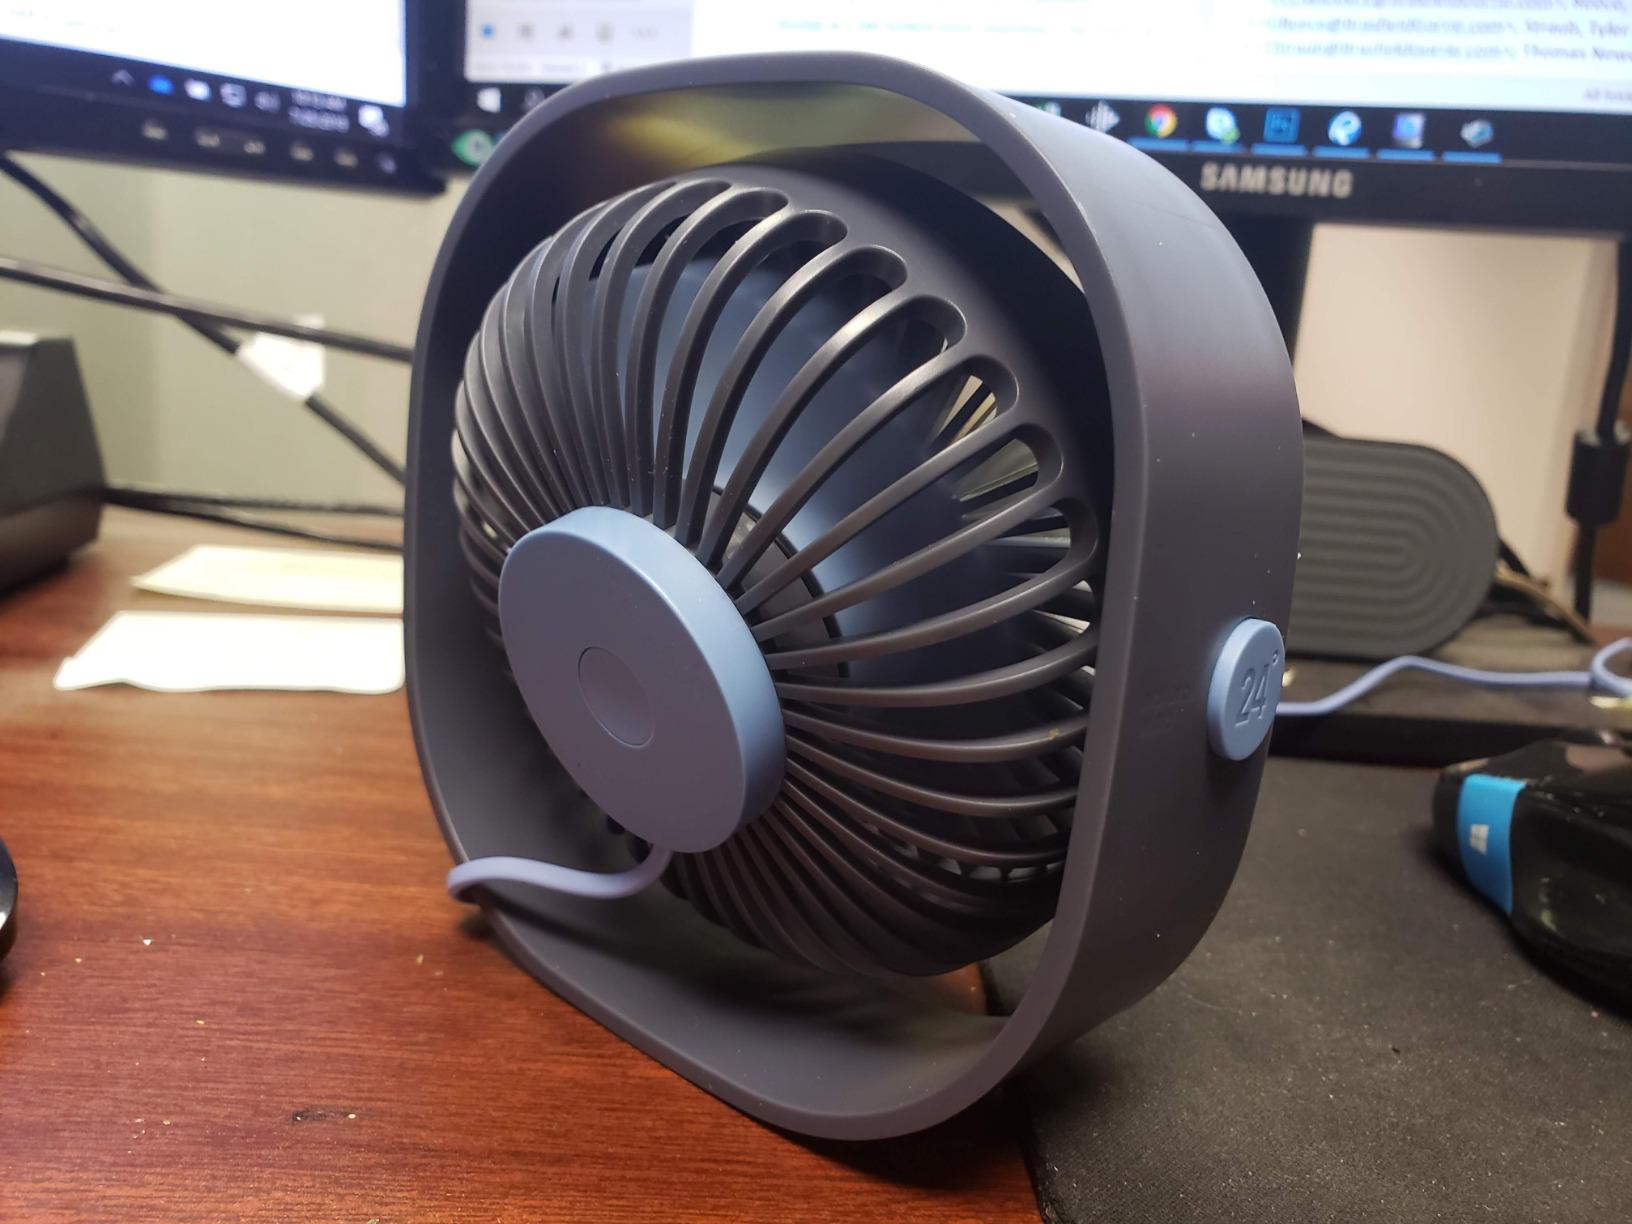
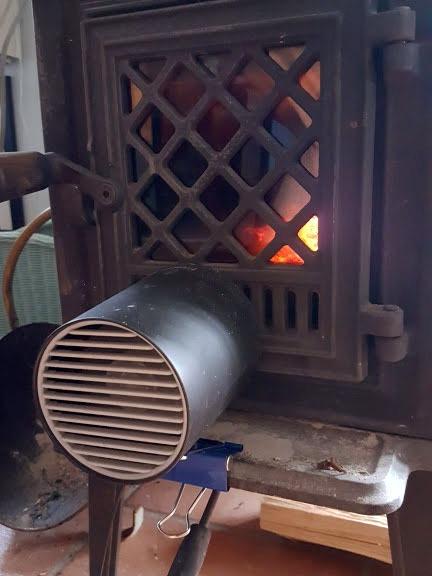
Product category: fan
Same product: no